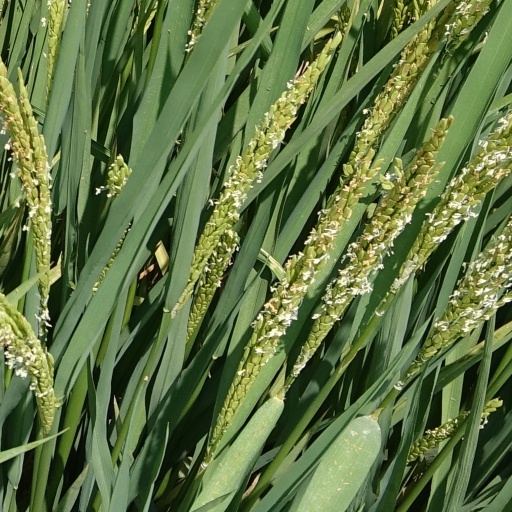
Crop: rice